Undercover (2019 TV series)

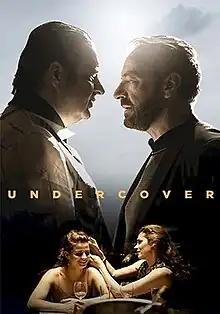

Undercover is a Belgian-Dutch Dutch-language crime drama television series starring Tom Waes, Anna Drijver and Frank Lammers. The plot revolves around a story inspired by real-life events, where undercover agents infiltrate a drug kingpin's operation in Limburg, a Flemish province bordering the Netherlands. The infiltration is executed by two agents, Bob Lemmens (Tom Waes) and Kim de Rooij (Anna Drijver), who are posing as a couple at the campground where the drug kingpin spends his weekends.